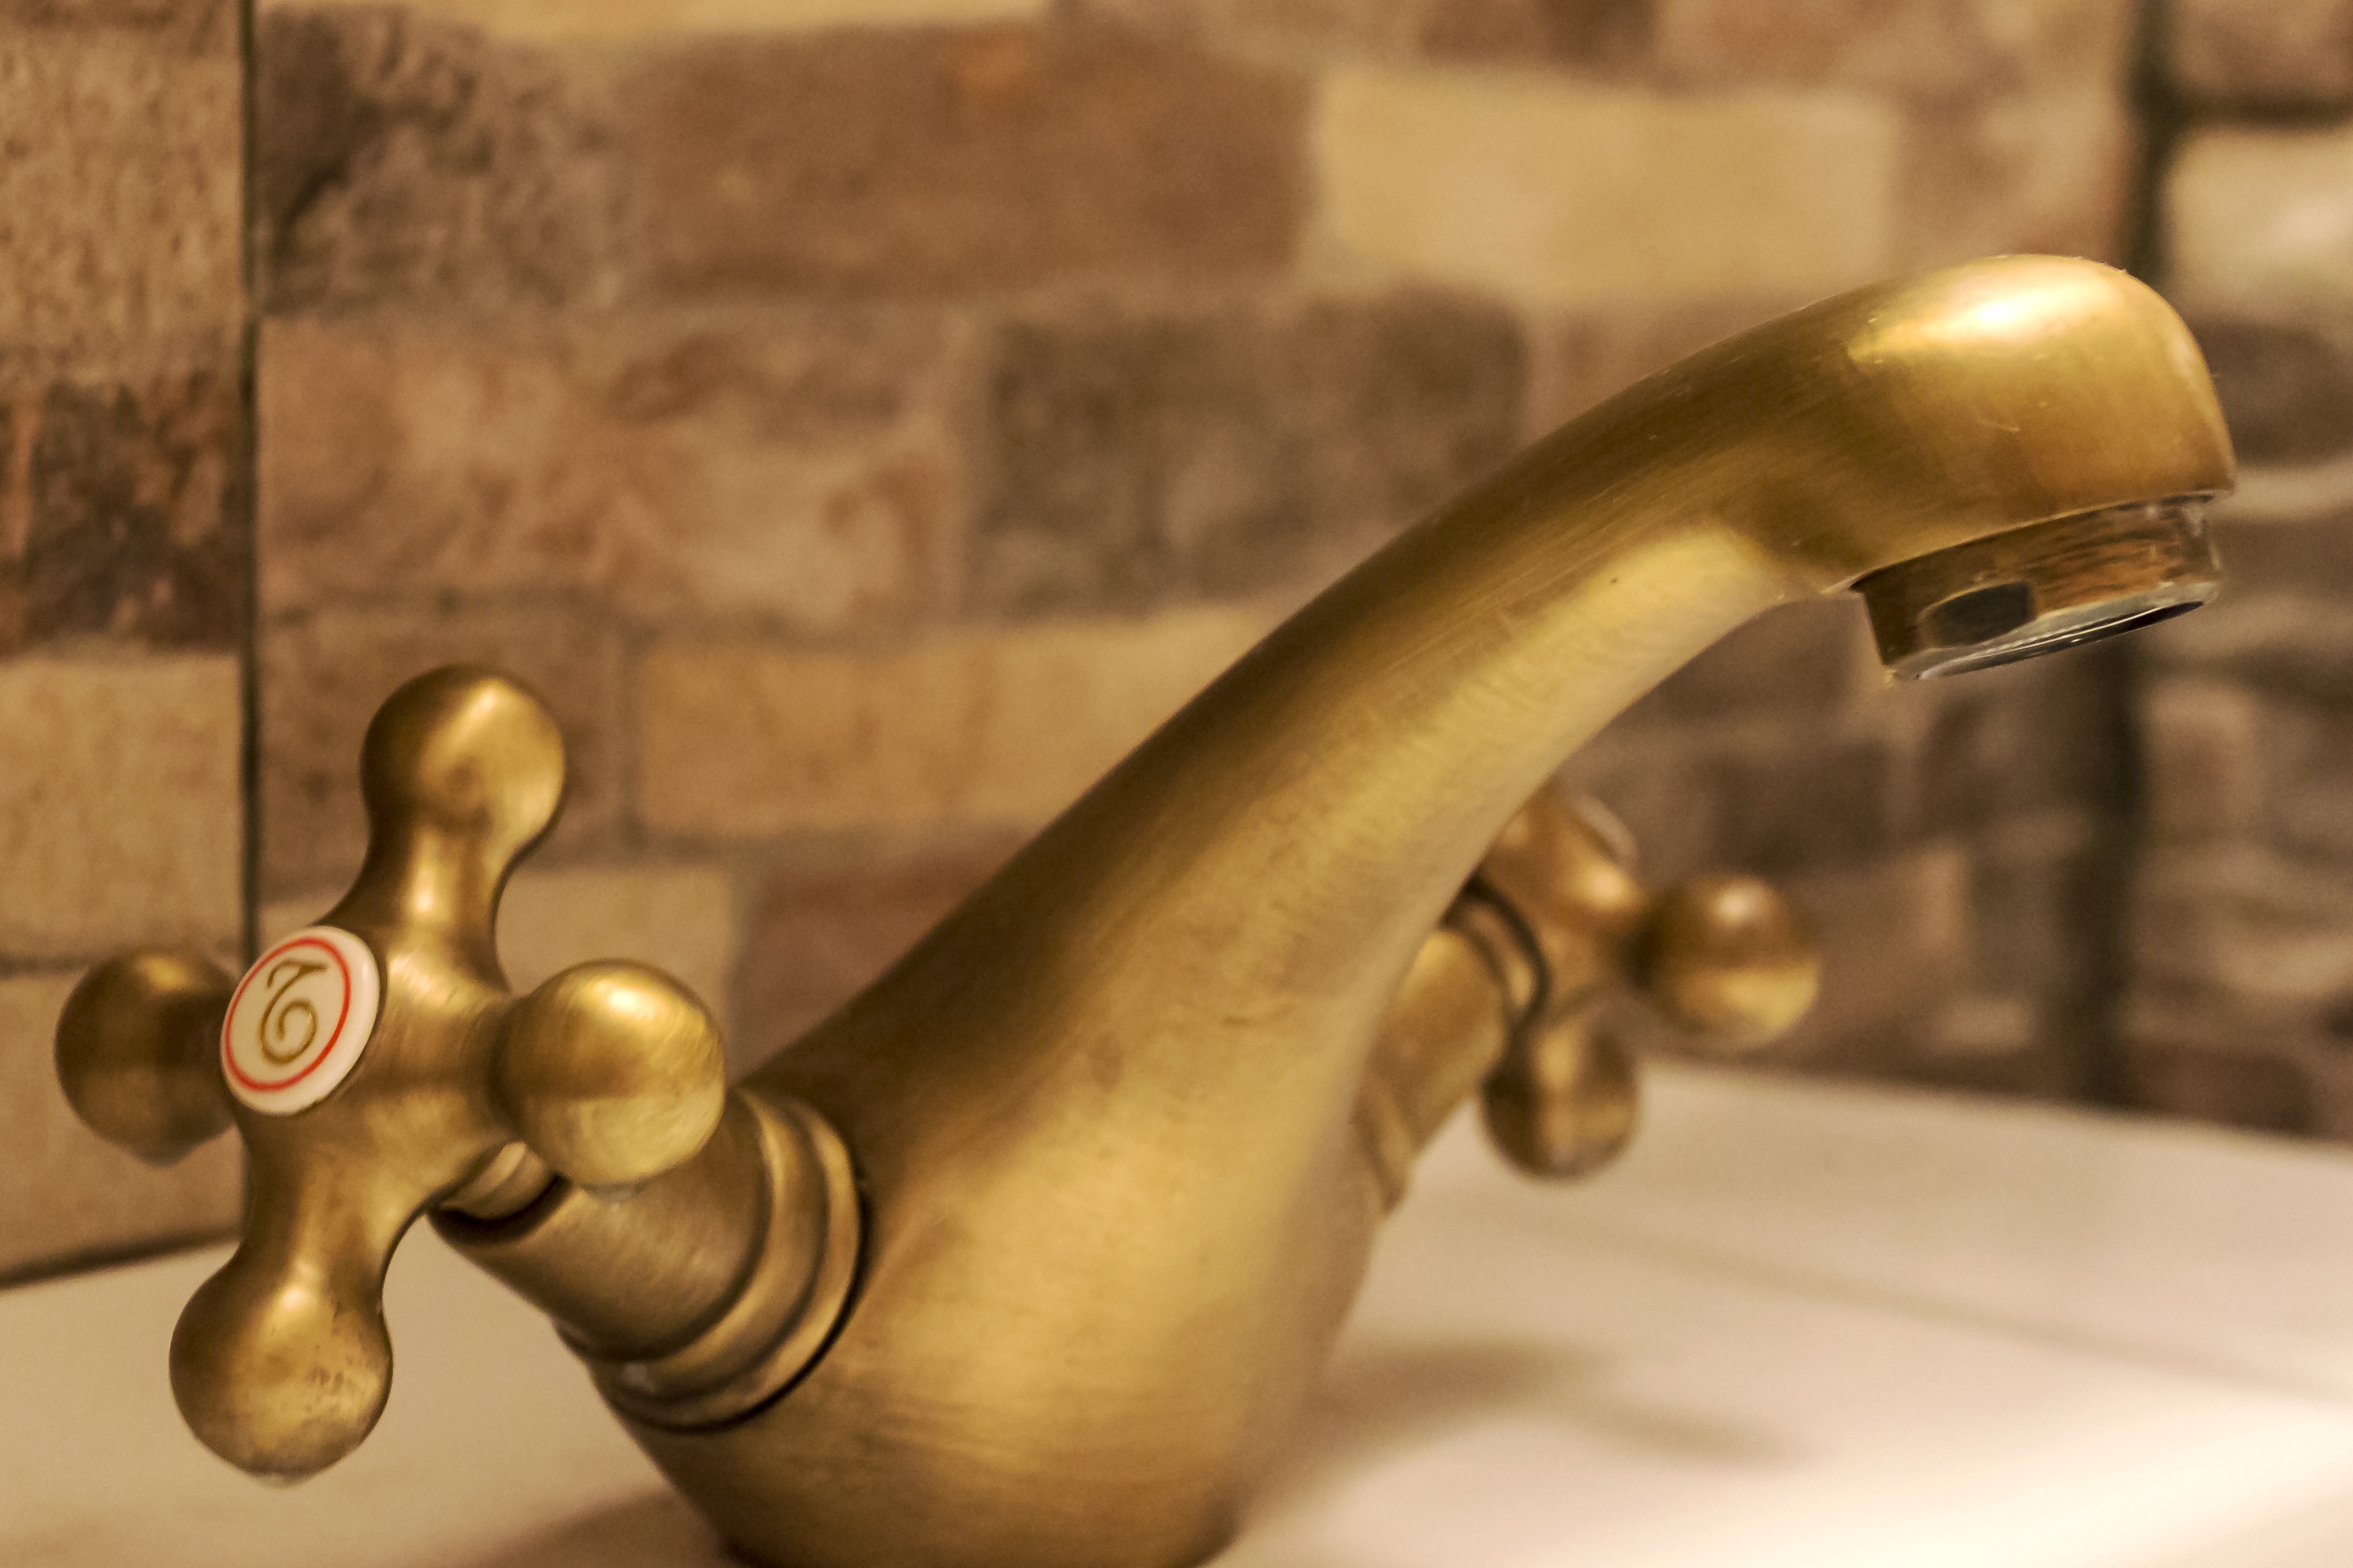
wood, statue, metal, arm, material, bathroom, sculpture, art, tap, brass, faucet, bronze, carving, bad, metallic, fittings, body care, bathroom sink